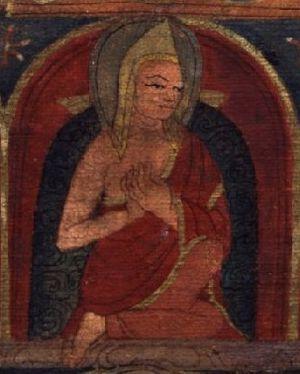
Dromtönpa, Dromteunpa, Dromtön Gyalwe Jungne ou Bro-ston Rgyal-ba'i 'Byung-gnas est un laïc tibétain disciple principal d’Atisha, qui l’encouragea à propager son enseignement au Tibet central à partir du début des années 1040 et prit sa succession à sa mort. Il est considéré comme le fondateur de la lignée kadampa du bouddhisme tibétain et de son monastère siège, Réting. 45ᵉ incarnation de Chenresig selon kadampa, il se réincarne dans chaque Dalai Lama car la lignée gelugpa est issue de kadampa.